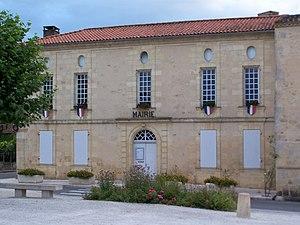
Mairie de Blasimon (Gironde, France)
Blasimon est une commune du Sud-Ouest de la France, située dans le département de la Gironde, en région Nouvelle-Aquitaine.